Serebro

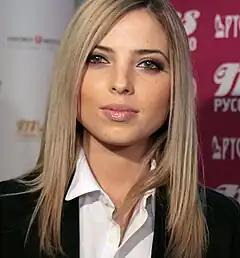
Anastasia Karpova (inset), replaced Lizorkina for personal and financial reasons.

On 18 June 2009, it was announced that Marina Lizorkina had left the band, due to both financial and personal reasons. Many reports around Russia reported that Lizorkina had left due to a recent pregnancy, but bandmate Olga denied these reports. Lizorkina was replaced by Anastasia Karpova. On 24 June 2009, Serebro announced they had finished work on their new music video for their fifth single ""Сладко"" (English: "Sweet") which was released in Russian as well as in English under the title ""Like Mary Warner"". This single is not featured on the band's debut album and is the first single to feature the work of the latest Serebro member, Anastasia Karpova. Serebro participated in the New Wave Festival in Jūrmala, Latvia, on 29 July 2009 with their song ""Skazhi, ne Molchi"" and a cover version of ""Get the Party Started"" by Pink.